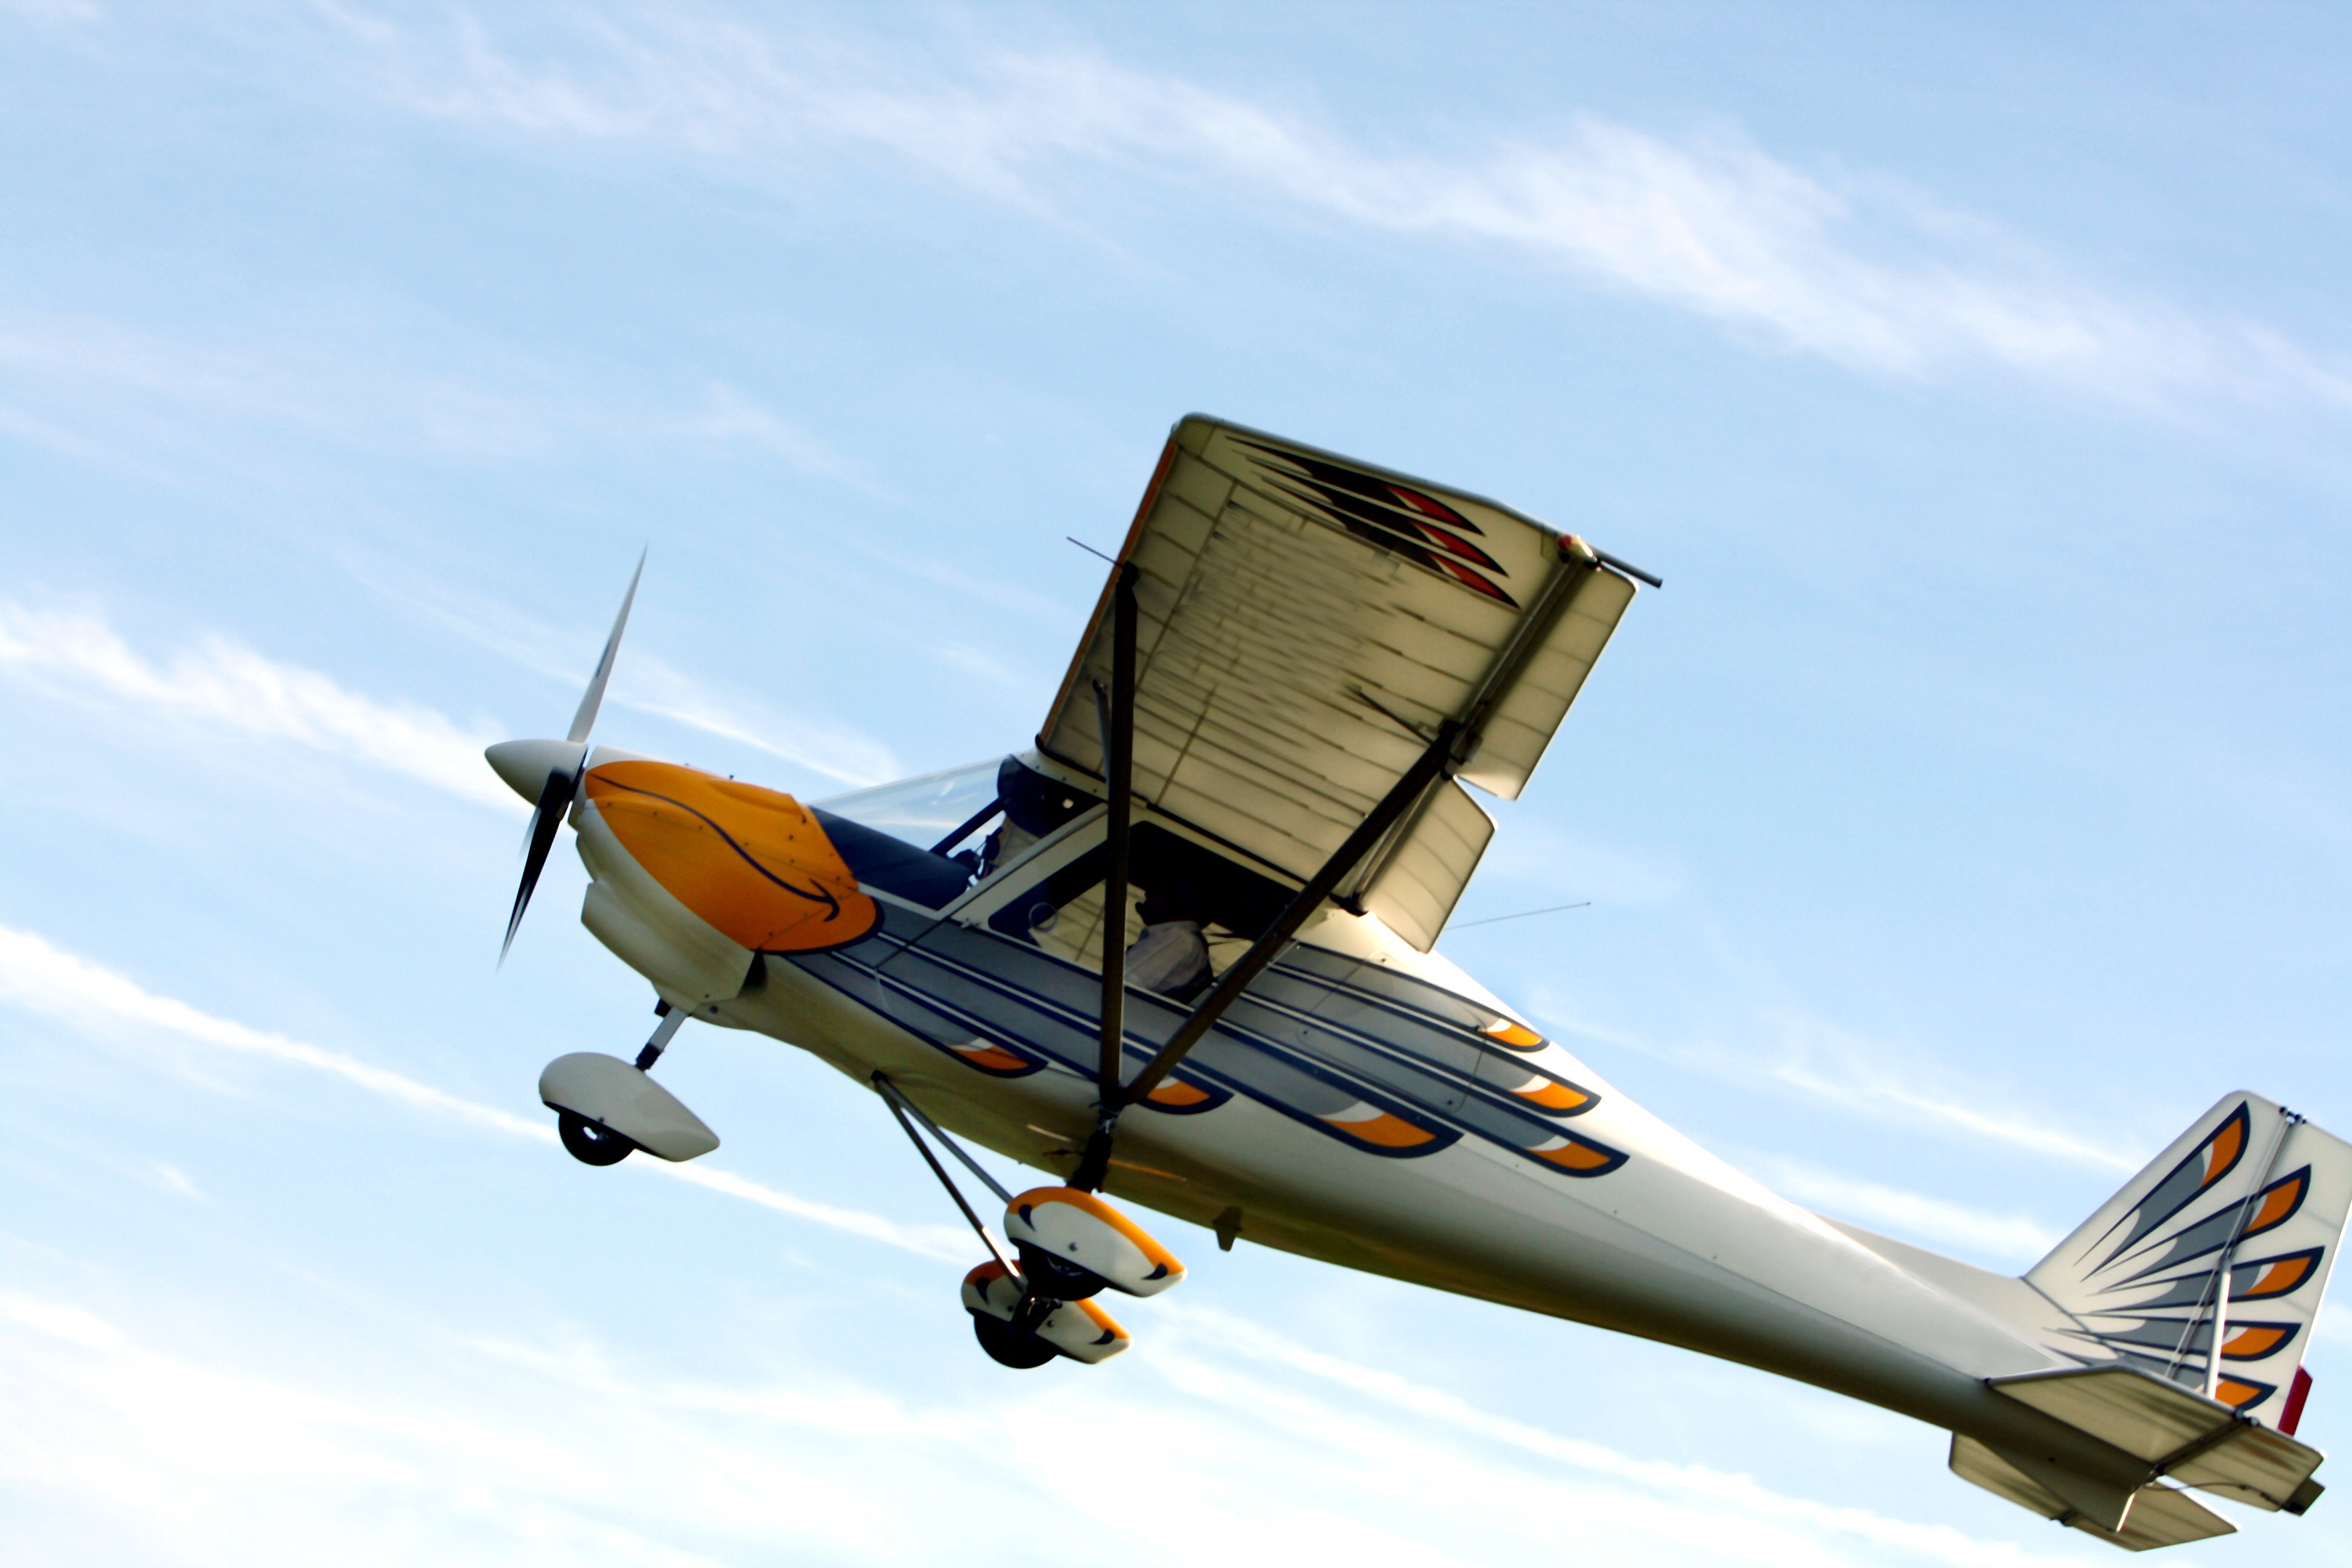
wing, sky, old, fly, airplane, aircraft, transport, vehicle, slope, aviation, flight, cockpit, motor, control, oldtimer, propeller, airpower, rise, flyer, air traffic, propeller plane, radial engine, wrong, double decker, light aircraft, aerobatics, flugshow, m17, sport aircraft, monoplane, atmosphere of earth, aircraft engine, propeller driven aircraft, ultralight aviation